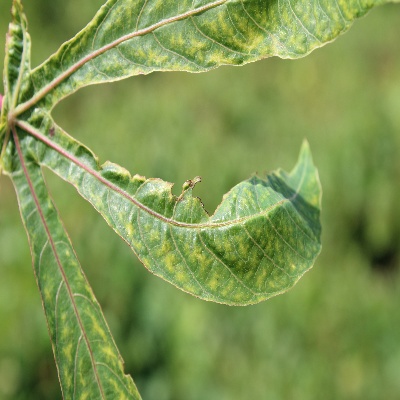
Crop: Cassava
Condition: mosaic